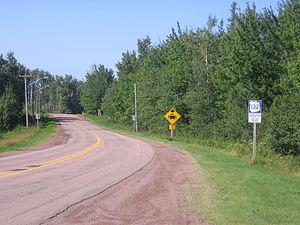
Painsec est une communauté résidentielle et rurale canadienne adjacente à la ville de Dieppe dans le Comté de Westmorland au Nouveau-Brunswick. Elle fait partie du Grand Moncton.
La route 132 est une route secondaire du Nouveau-Brunswick située dans le sud-est de la province, à l'est de la deuxième plus grande ville du Nouveau-Brunswick, Moncton. Elle est longue de 27 kilomètres.